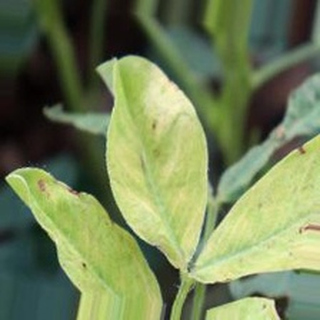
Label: groundnut_nutrition_deficiency